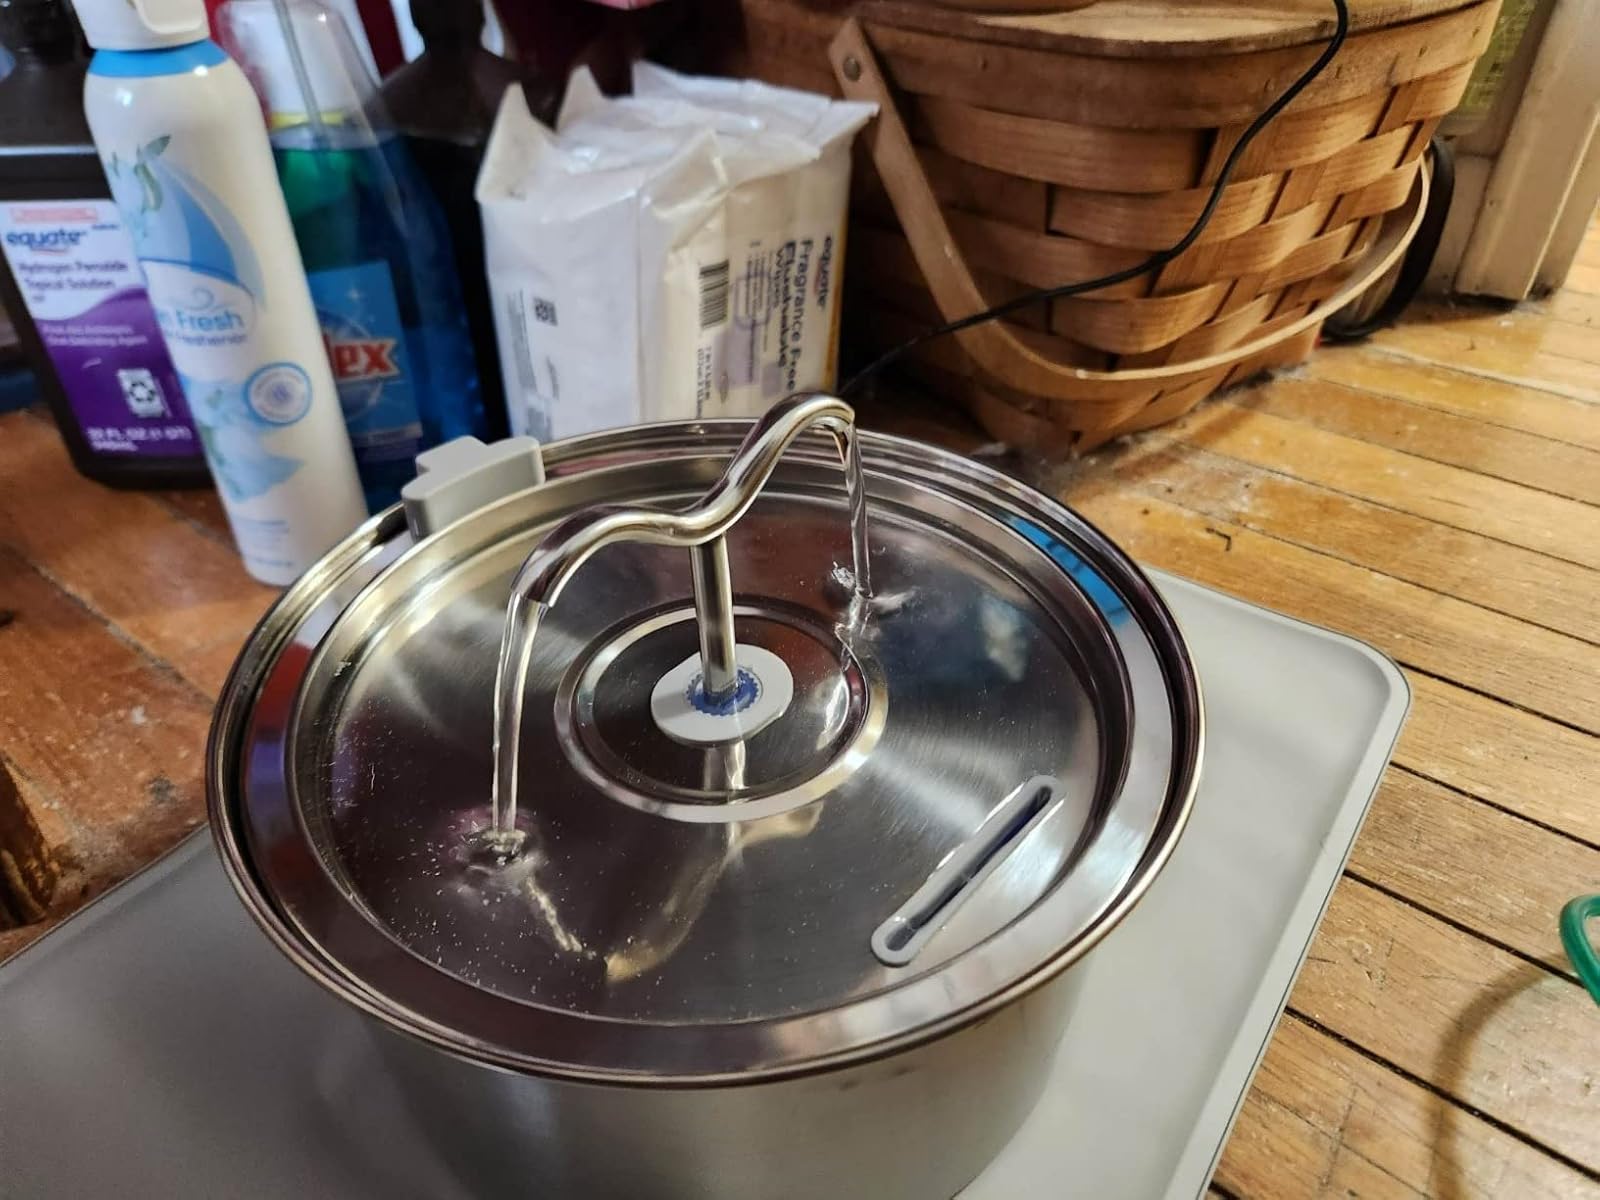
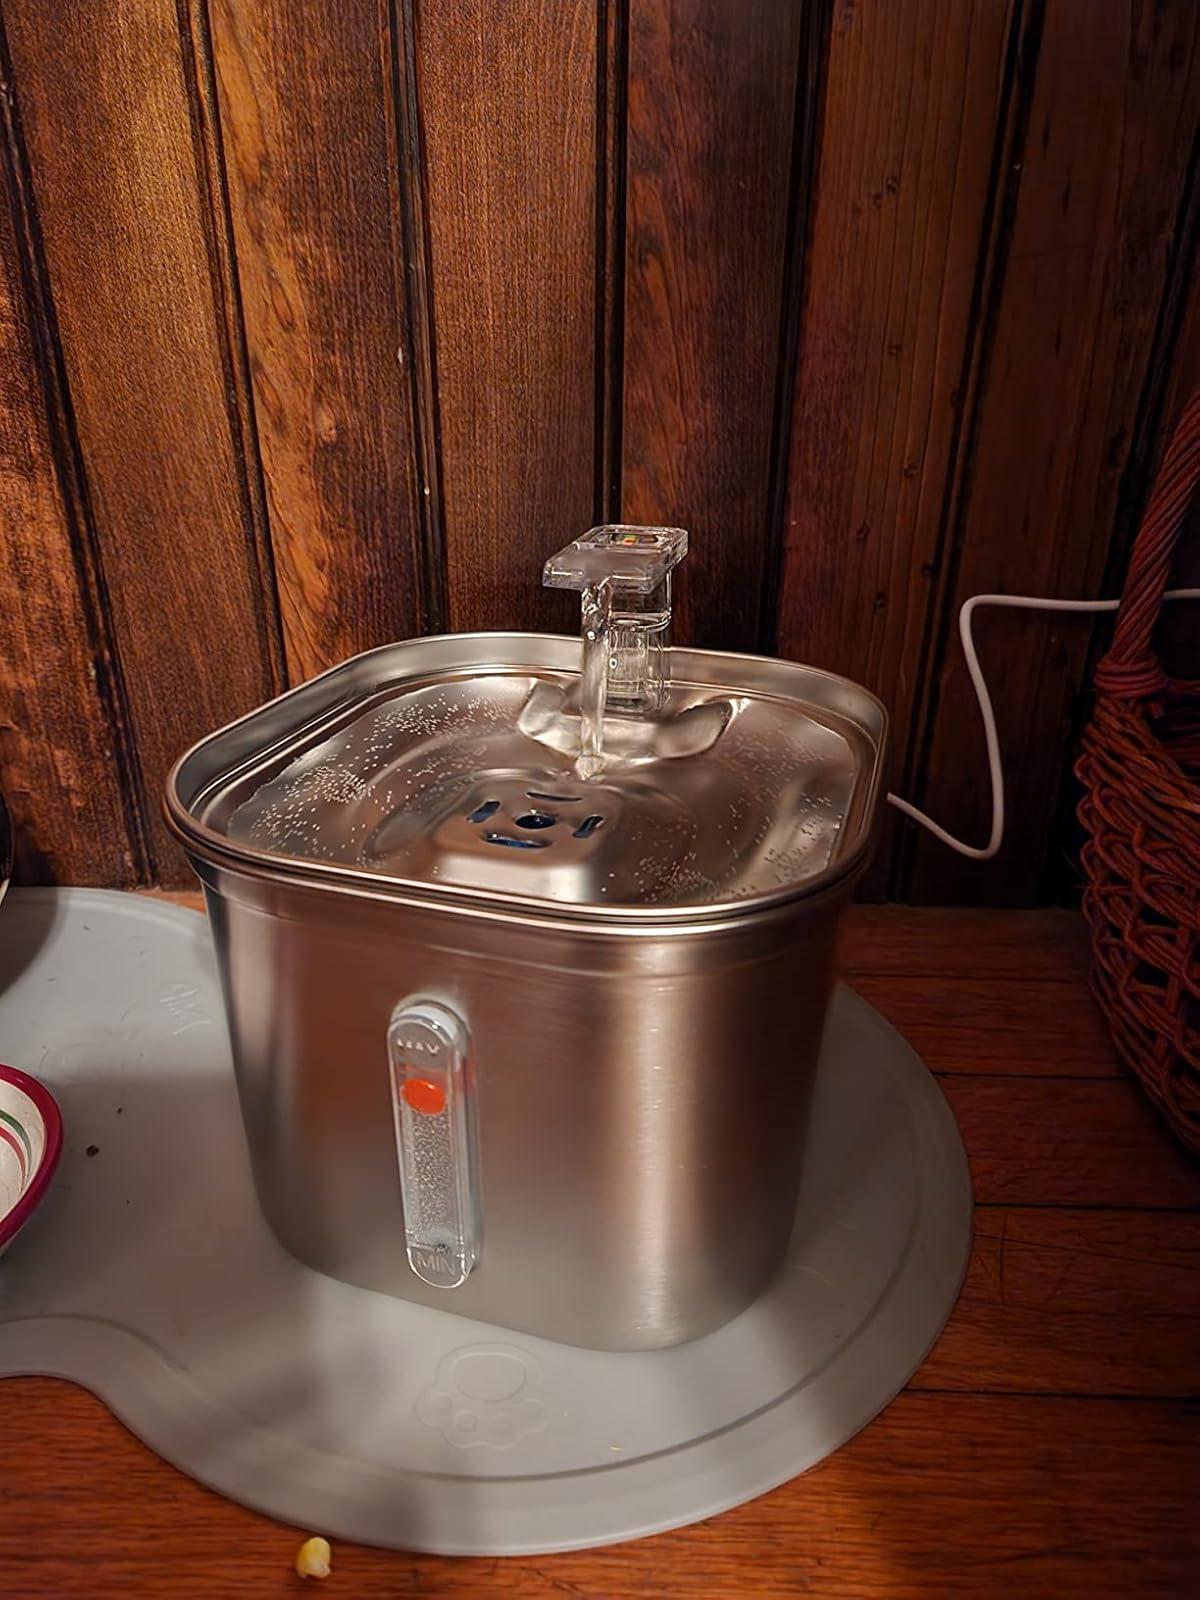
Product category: items_bowl
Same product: no